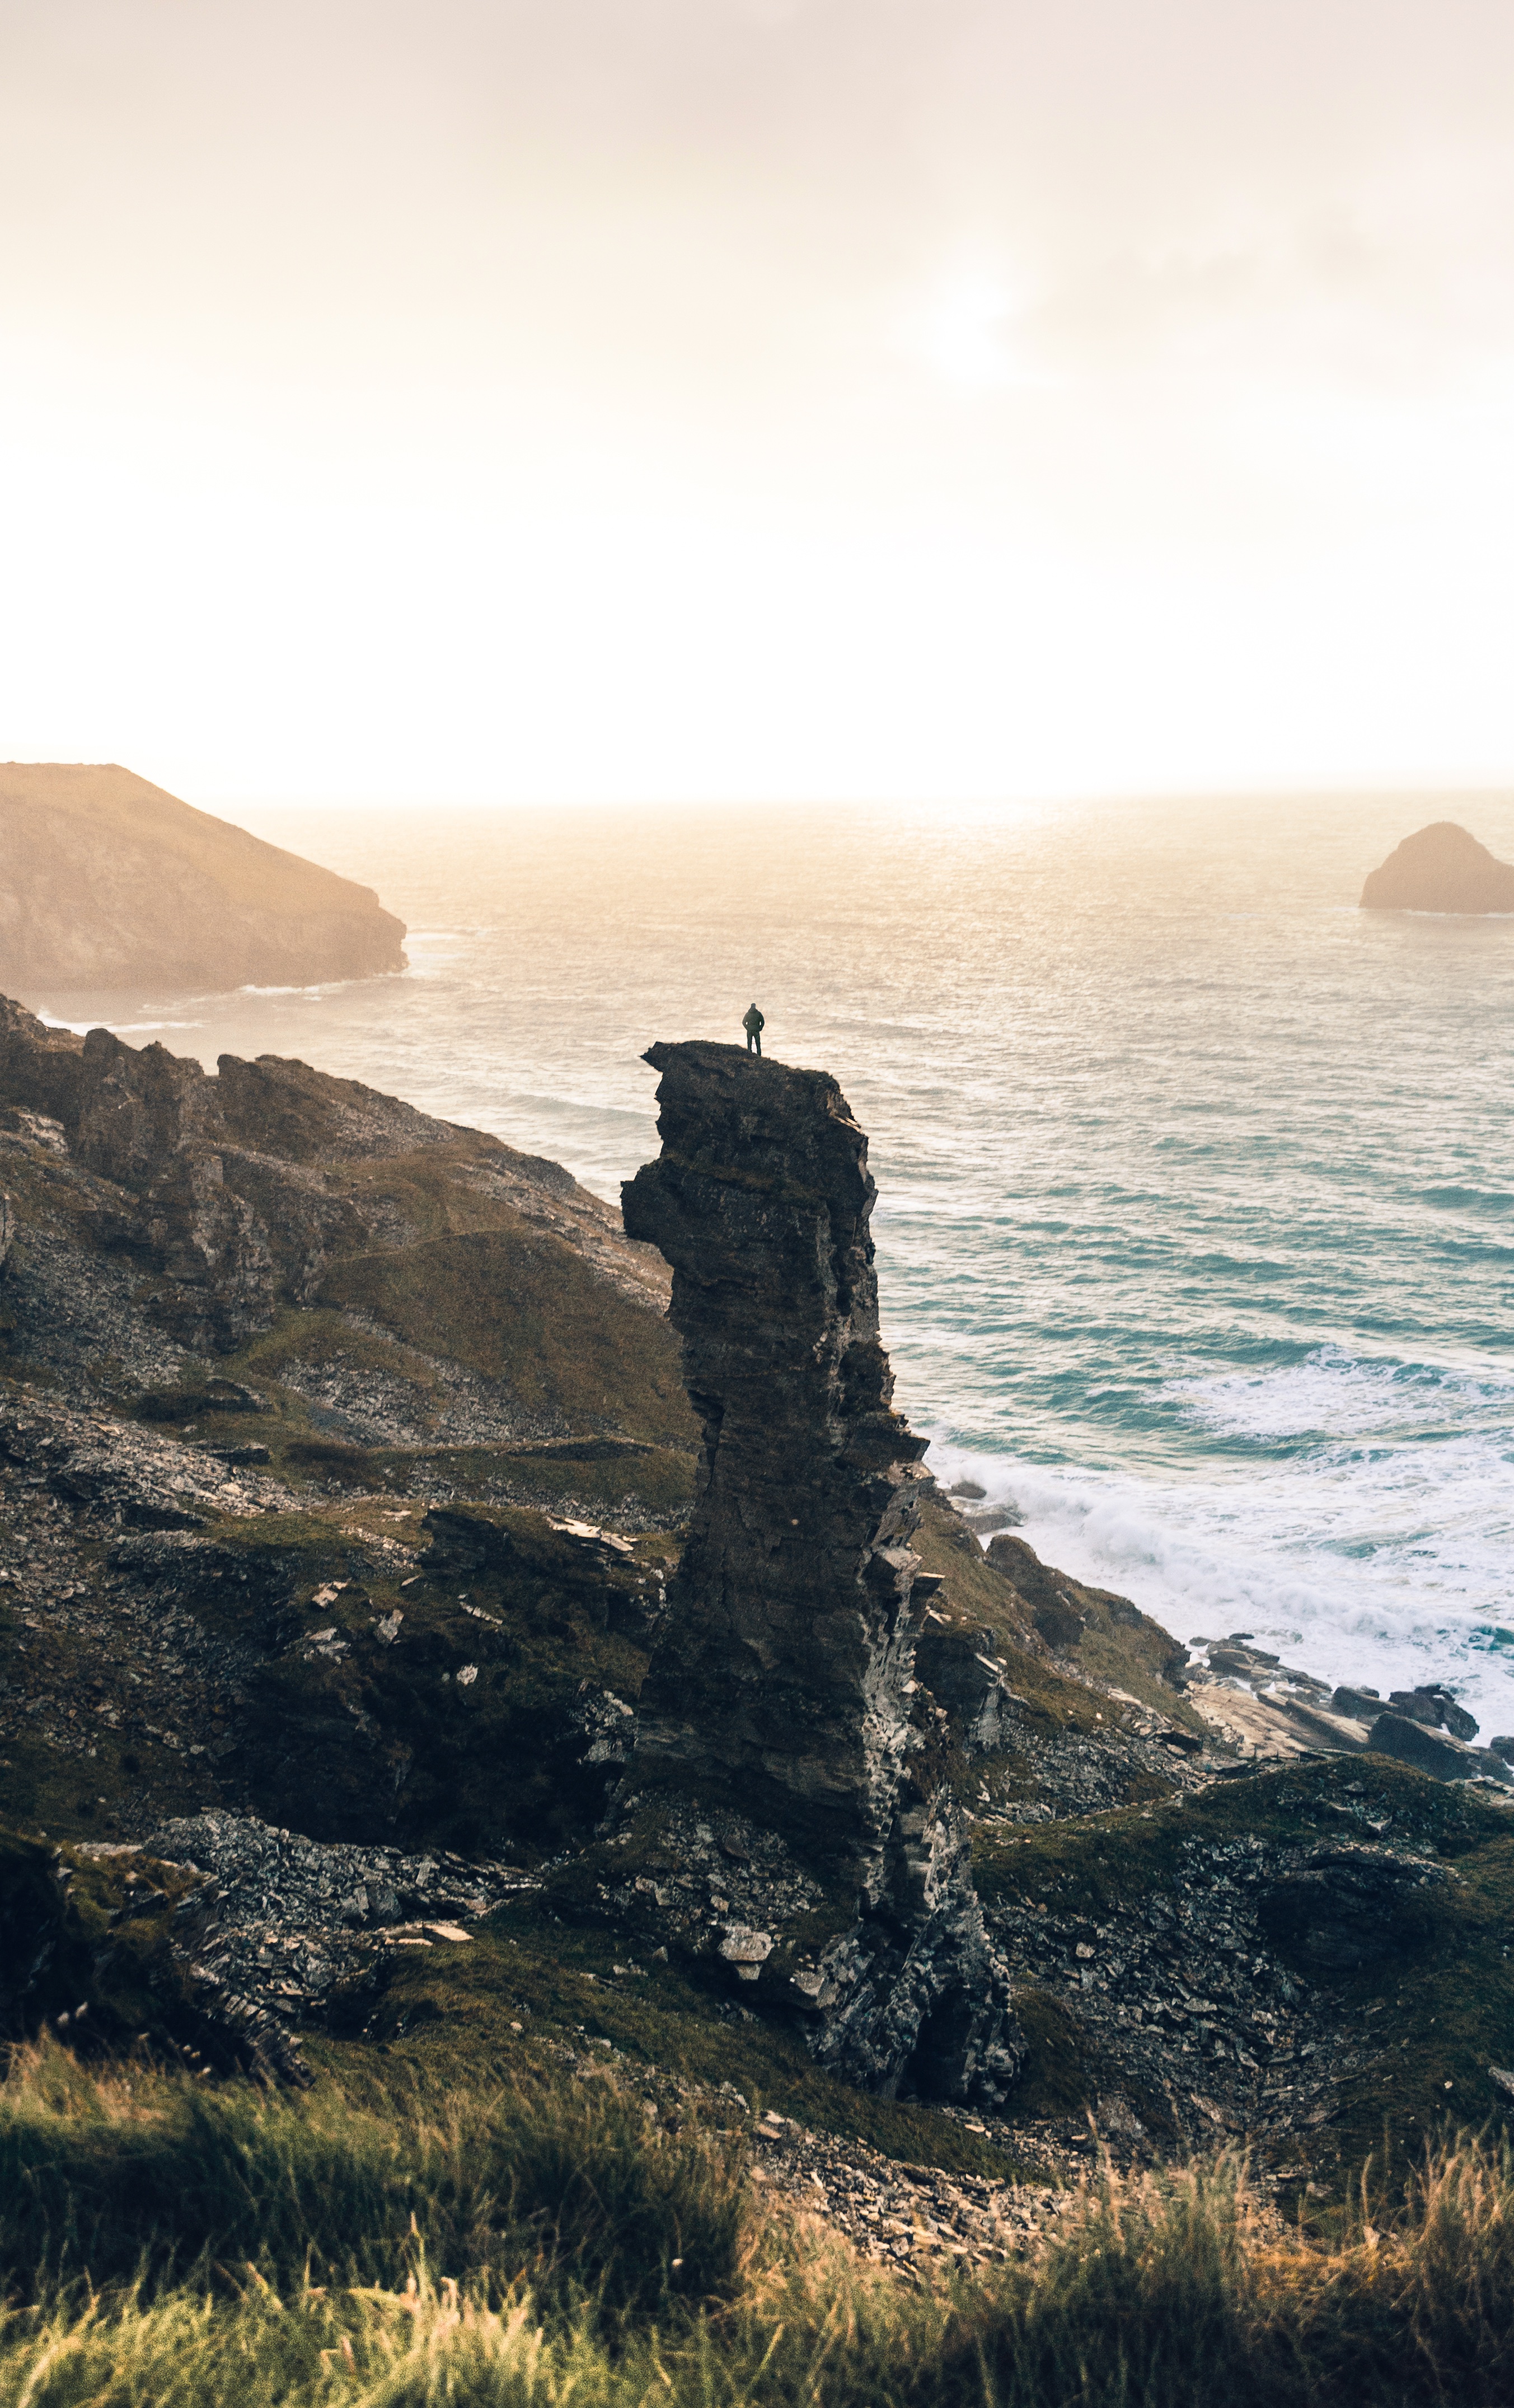
beach, landscape, sea, coast, sand, rock, ocean, horizon, sunrise, sunset, sunlight, morning, shore, wave, cliff, tower, terrain, material, body of water, cape, atmospheric phenomenon